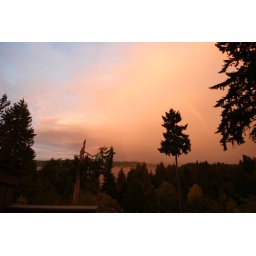
This was great. The storm was coming in from the south with blue sky and a rainbow lead.